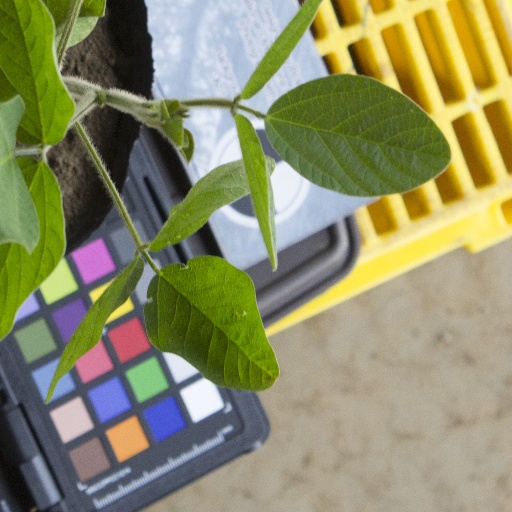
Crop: soybean